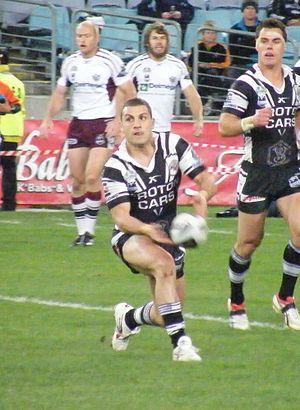
L'équipe du Liban de rugby à XIII est l'équipe qui représente le Liban dans les principales compétitions internationales du rugby à XIII. Elle a participé à la Coupe du monde en 2000.
Dans les pays anglo-saxons, le terme Heritage Players désigne les sportifs originaires d'un pays, qui résident dans un autre pays et y disputent un championnat ou une compétition, que le lien avec le pays d'origine soit étroit ou lointain et qu'ils aient la nationalité du pays d'origine ou non.